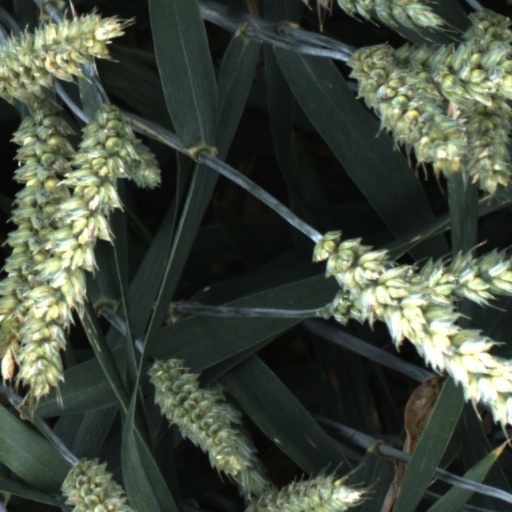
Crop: wheat